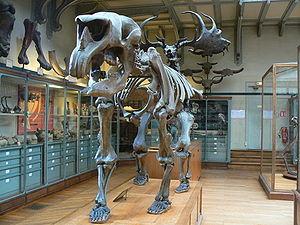
Le terme mégafaune australienne s'applique aux espèces animales de grande taille de l'Australie qui se sont éteintes à la fin du pléistocène, entre 50 000 et 20 000 ans. Les datations à l'uranium-thorium montrent qu'ils ont disparu en un assez bref laps de temps lorsque les humains sont apparus sur le continent, il y a 47 000 ans.